Patras

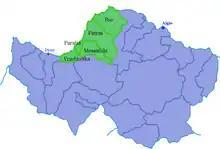
Patras municipality (in green, Dimos Patreon) and its municipal units within the regional unit of Achaea.

Patras is the regional capital of Western Greece and the capital of the Achaea regional unit. Since 2011, the city is also the capital of the administrative division, which includes (along with Western Greece) the regions of Peloponnese and the Ionian Islands.